Sintice

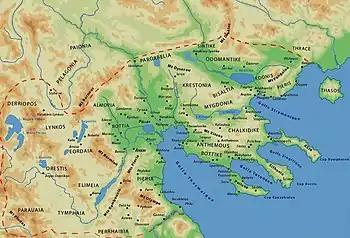
Map of the Kingdom of Macedon with the district of Sintike located in the north-east.

Sintice or Sintike (Greek: Σιντική) was an ancient region and later district of the kingdom of Macedon. It was located north of Bisaltia and Odomantike up to Messapio mount and west of Crestonia and South Paeonia to Strymon river and Orvilos mount. Its name is derived from the Sintians, a tribe which once inhabited the region. Beyond it, was stretching Medike which was held by the powerful Thracian tribe of Medi with which the Macedonians were in constant wars.